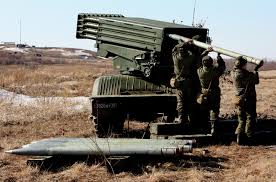
Label: Tornado